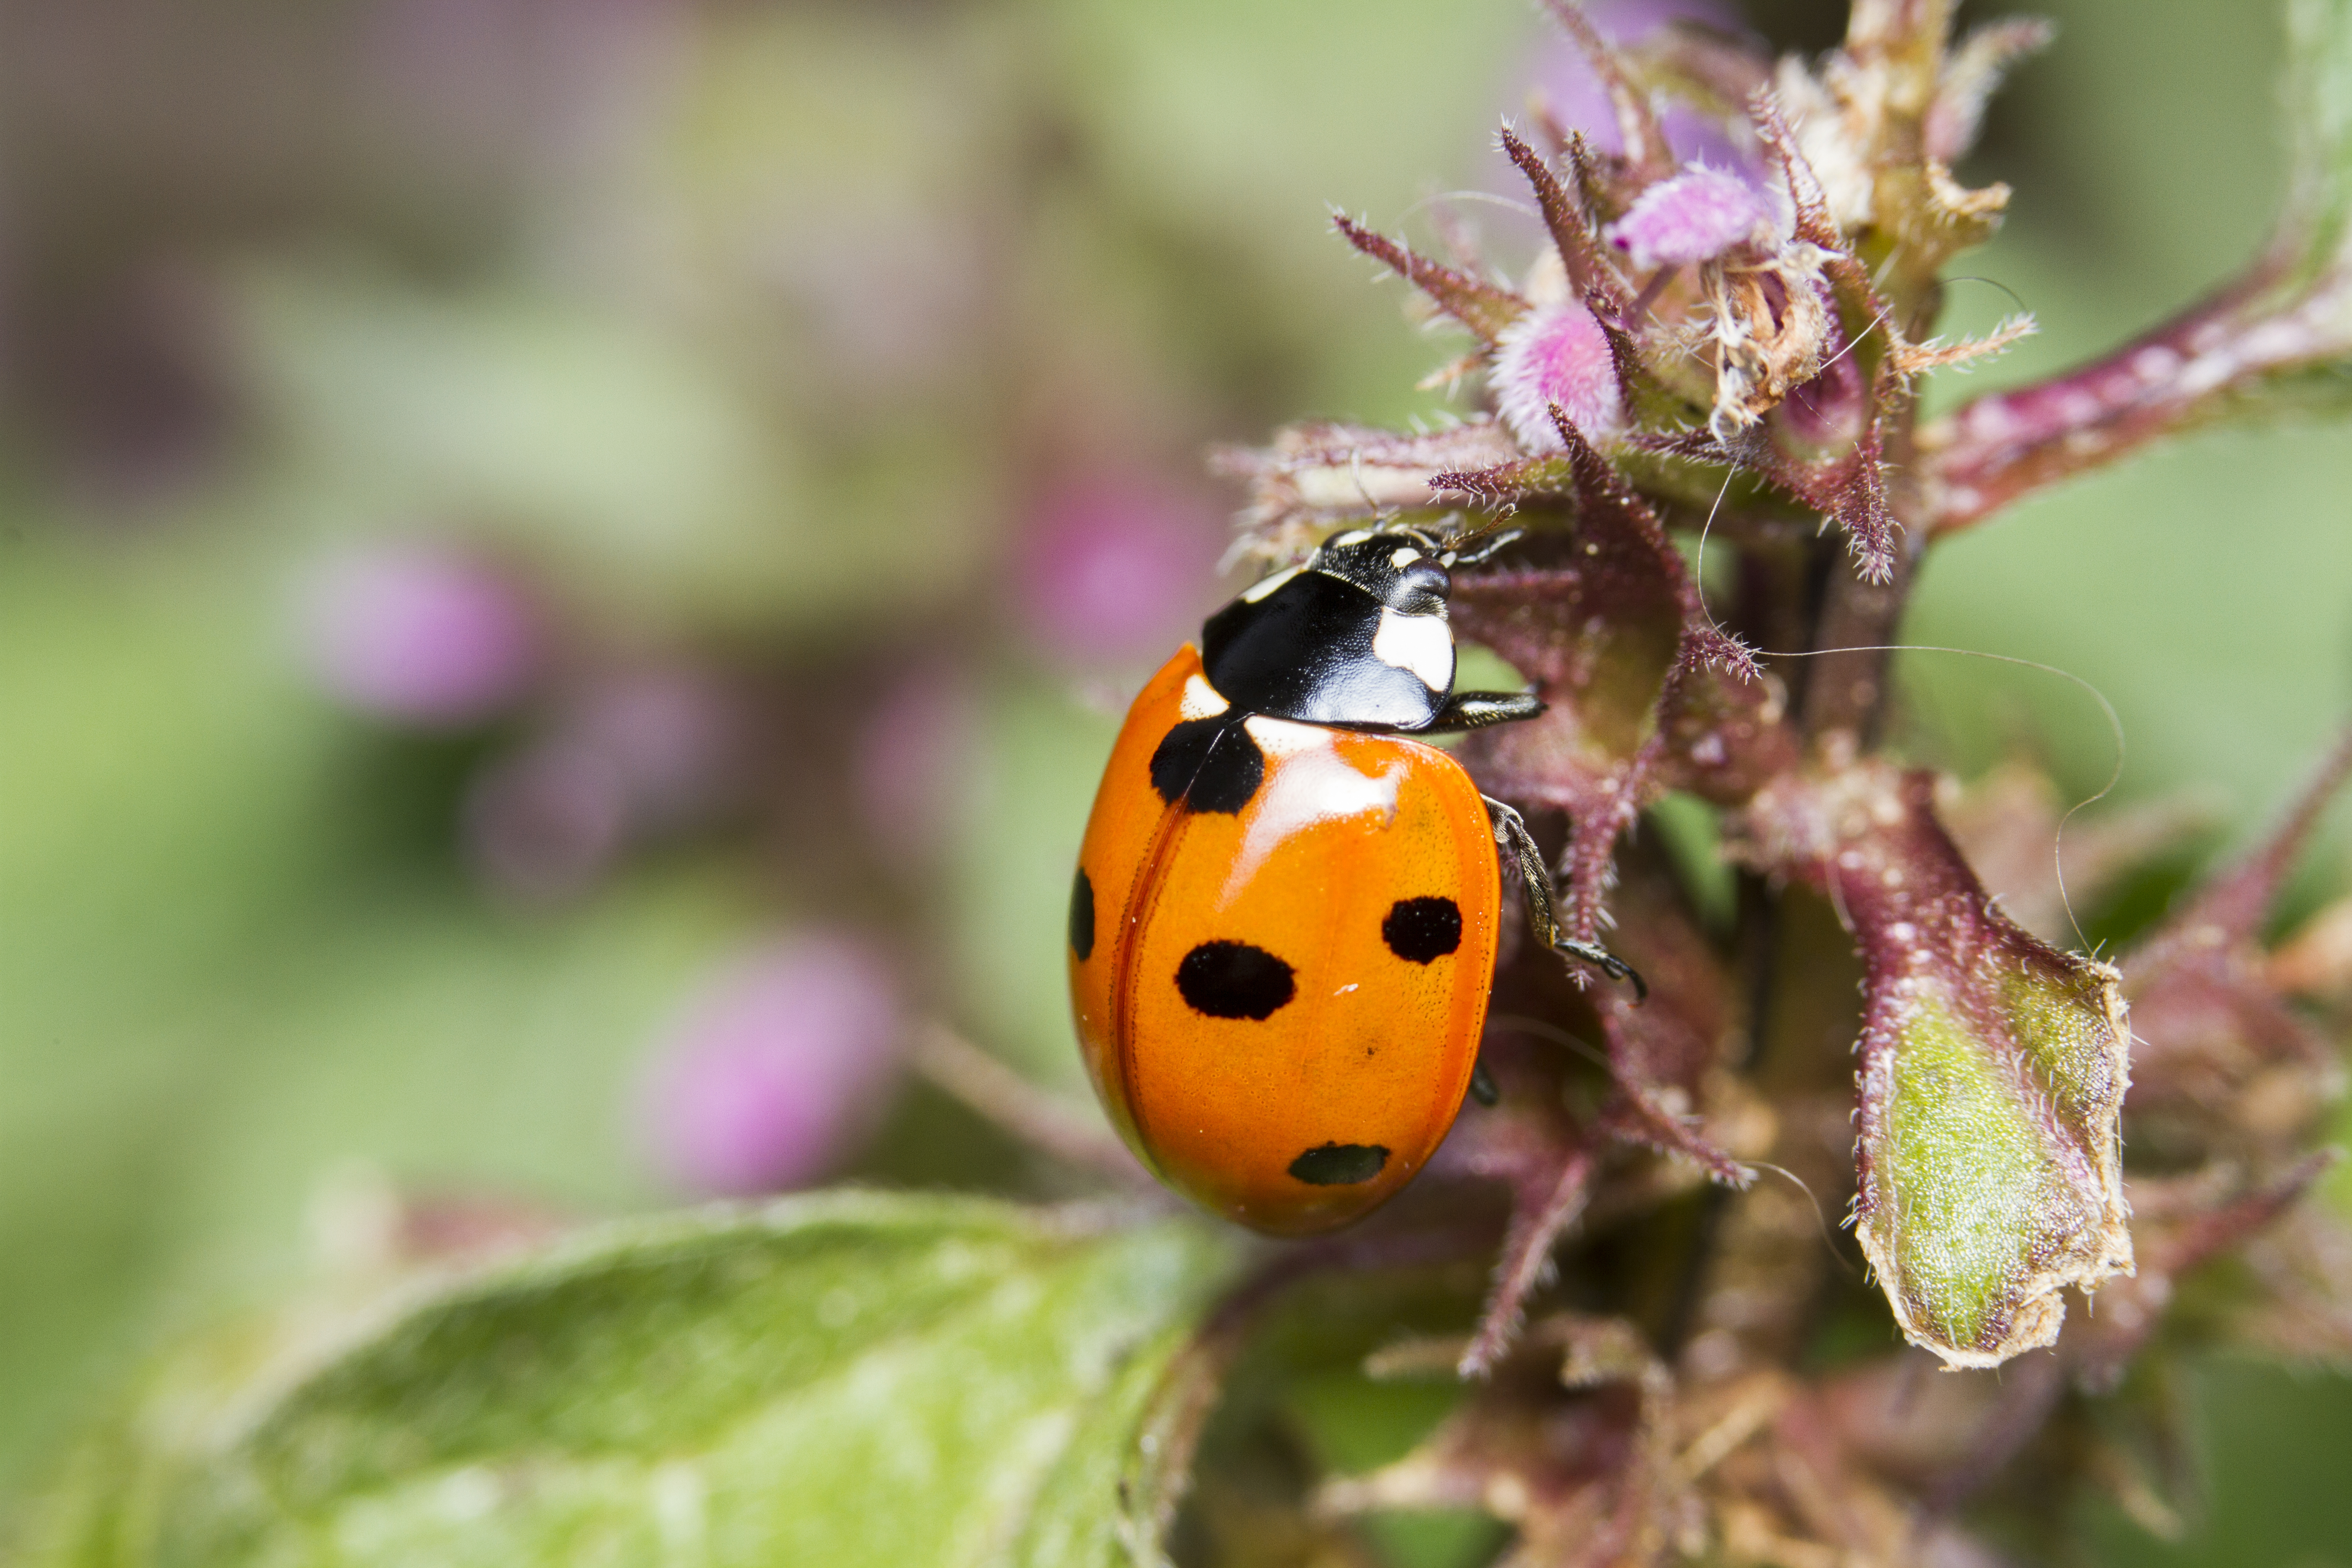
bokeh, photography, flower, insect, macro, ladybug, garden, flora, fauna, ladybird, invertebrate, close up, outdoors, uk, canon7d, dof, beetle, nectar, peterborough, extensiontubes, canon60mmmacrousm, macro photography, arthropod